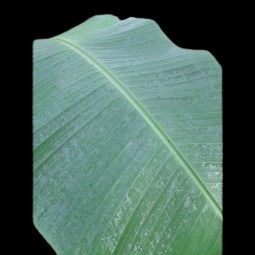
Label: Healthy